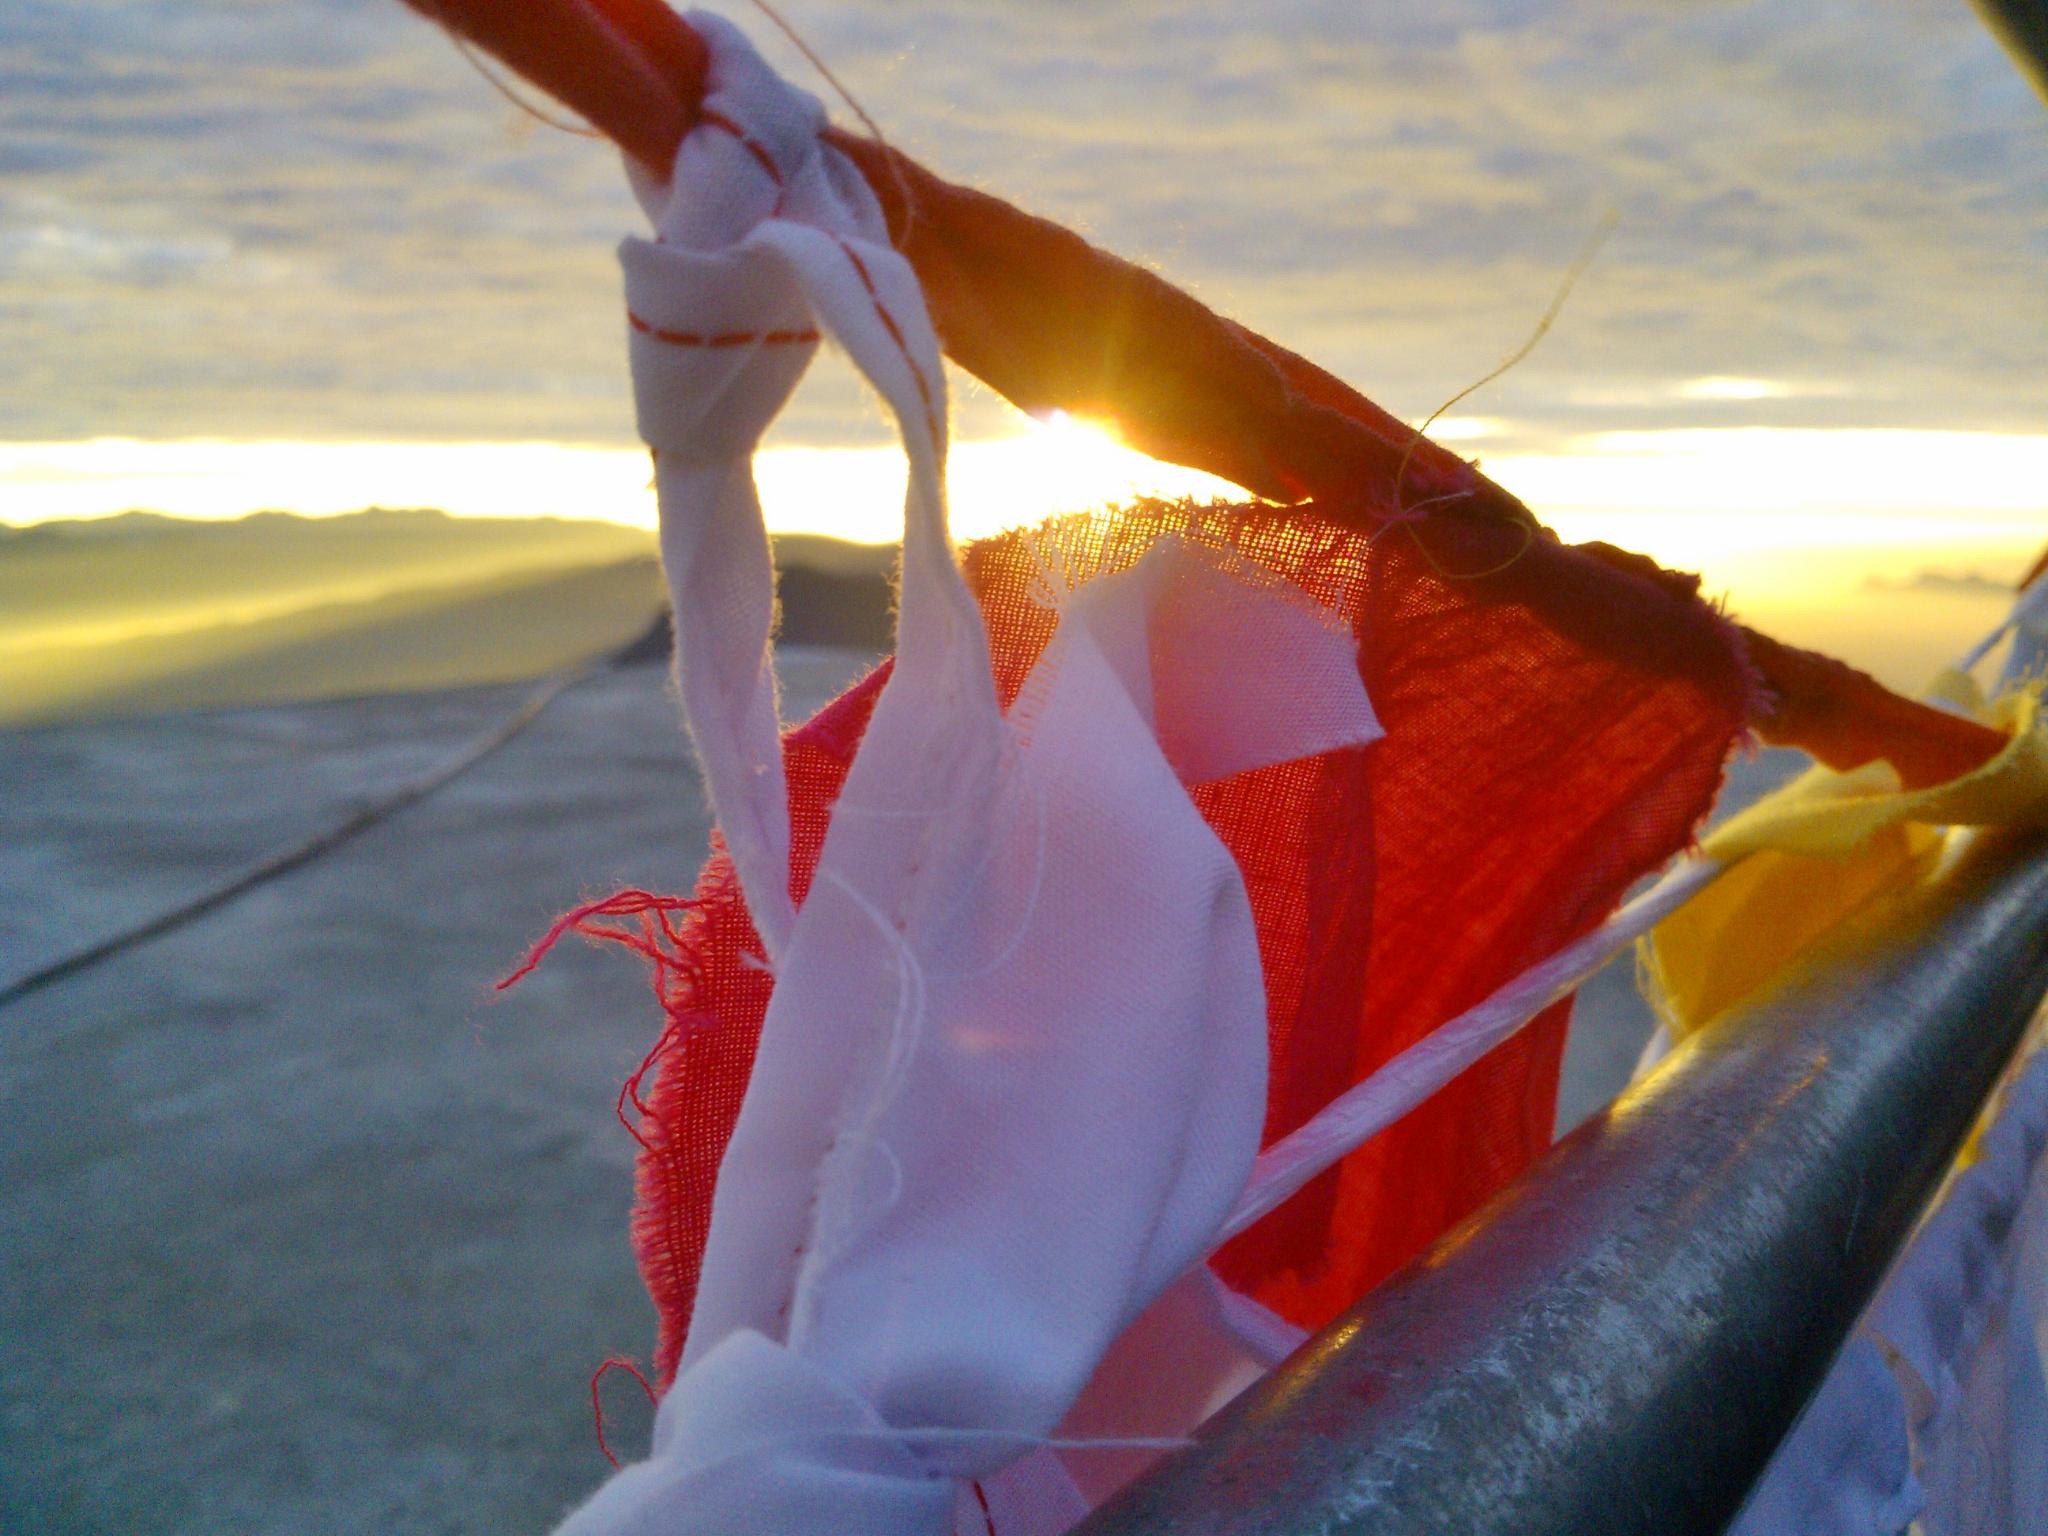
sea, flower, red, color, blue